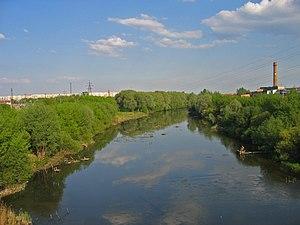
La rivière Oupa est un cours d'eau de l'oblast de Toula, en Russie, et un affluent de la rive droite de l'Oka, dans le bassin hydrographique de la Volga.